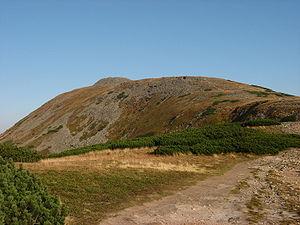
La Pologne compte 23 parcs nationaux, étendus sur une superficie totale de 3 145 km² :